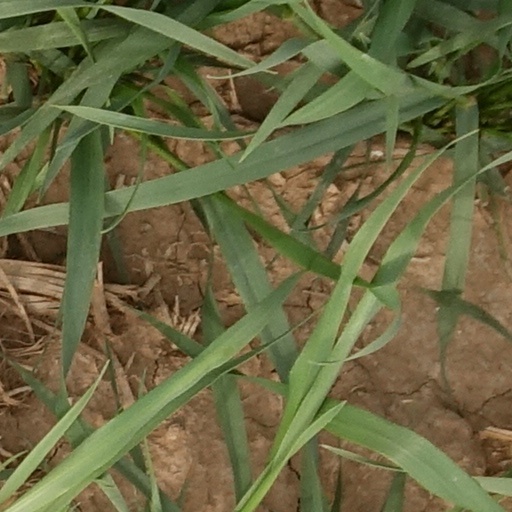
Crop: wheat